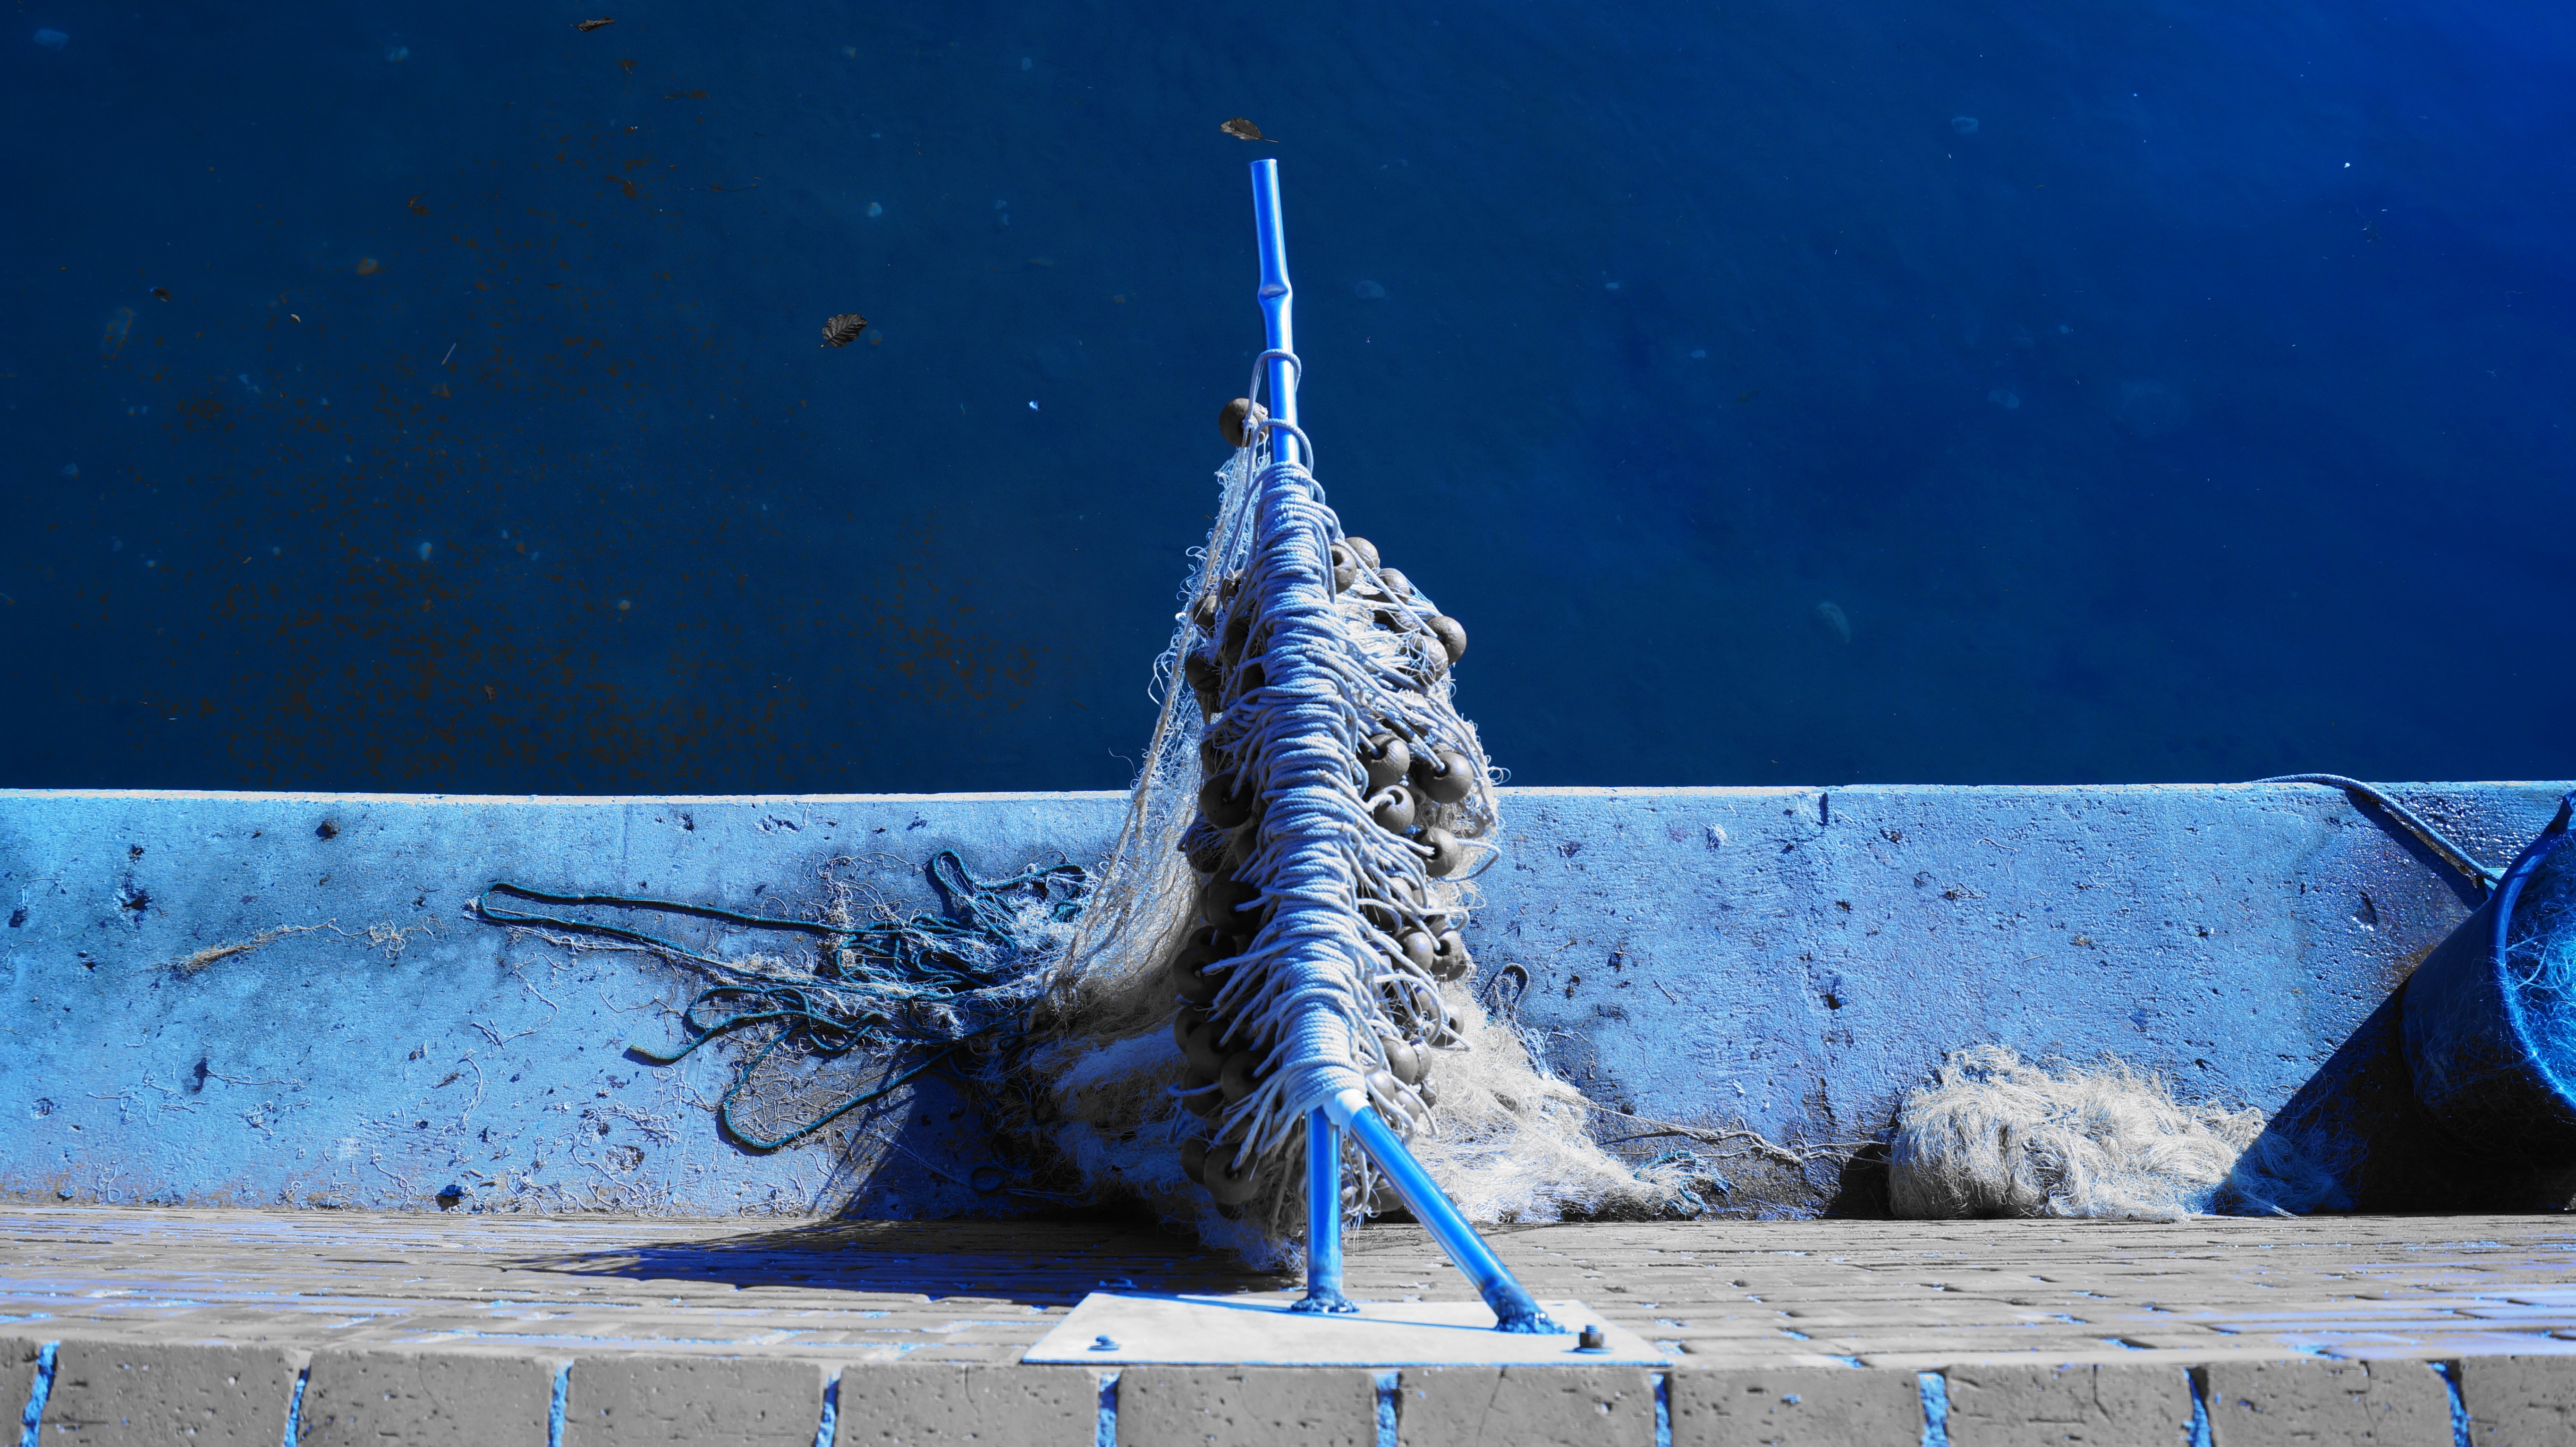
sea, water, snow, winter, black and white, wave, photo, ice, reflection, blue, hanging, sculpture, network, marina di massa, massa